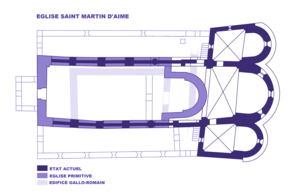
Eglise Saint Martin d'Aime, Savoie, Plan
L'architecture romane est le premier grand style créé au Moyen Âge en Europe après le déclin de la civilisation gréco-romaine. Son développement est pleinement établi vers 1060 mais les premiers signes de mutation sont différents suivant les régions et il n'y a pas de consensus sur une date des débuts qui vont du VIᵉ au XIᵉ siècle. L'architecture gothique est le style qui lui succède progressivement à partir du XIIe siècle.Le dynamisme monastique, de profondes aspirations religieuses et morales, la spiritualité des routes de pèlerinages dans une Europe rendue à la paix président à la naissance de l'art roman et contribuent à en faire un style vraiment neuf et doué d'une profonde originalité. La volonté de libérer l'Église de la tutelle de pouvoirs séculiers, les croisades, la reconquête chrétienne en Espagne avec l'effondrement du califat de Cordoue, la disparition du mécénat royal ou princier font de l'art roman l'art de toute la chrétienté médiévale.
La basilique Saint-Martin est une église catholique située en France dans la commune d'Aime-la-Plagne, dans le département de la Savoie en région Auvergne-Rhône-Alpes. Présentée sous le terme de basilique, cette église prieurale est dédiée à Martin de Tours.